Lara (lunar crater)

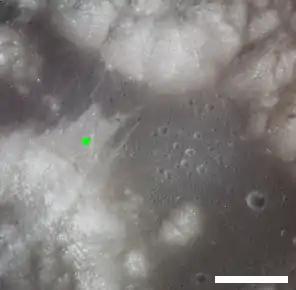
Location of Lara crater in Taurus-Littrow Valley. South Massif is at lower left, North Massif is at top center, and Sculptured Hills are at upper right. Scale bar is 5 km

Lara is a feature on Earth's Moon, a crater in Taurus-Littrow valley. Astronauts Eugene Cernan and Harrison Schmitt visited it in 1972, on the Apollo 17 mission, during EVA 2. Geology Station 3 of the mission is located on the northeast rim of Lara.